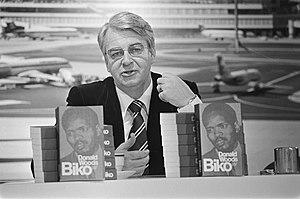
Donald Woods fut un journaliste sud-africain blanc, éditeur du journal Daily Dispatch. Il devint célèbre pour ses idées libérales et son soutien apporté à la lutte anti-apartheid notamment par le biais de l'activiste Steve Biko.